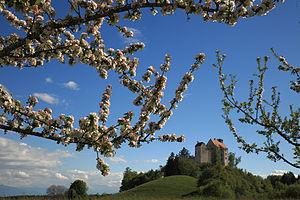
Vue nord-ouest de Waldburg